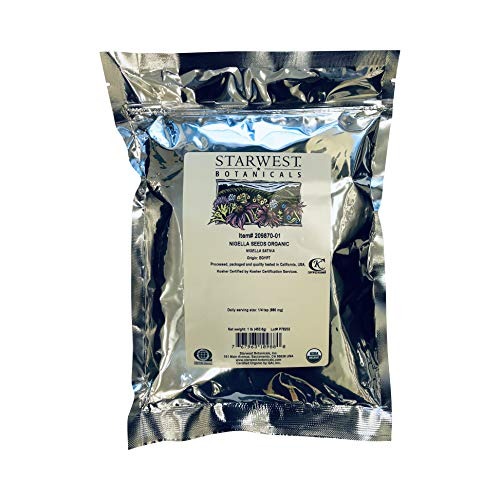
Item Name: Starwest Botanicals Organic Nigella Seeds, 1 lb (453.6 mg)
Bullet Point 1: EST 1975
Bullet Point 2: Nigella Sativa
Bullet Point 3: Origin: Egypt
Bullet Point 4: No ETO
Bullet Point 5: Kosher Certified by Kosher Certification Services
Product Description: EST 1975 Nigella Sativa Origin: Egypt No ETO Kosher Certified by Kosher Certification Services USDA Organic Certified Organic by QAI Also known as black cumin and kalonji, Nigella seeds have a rich aroma, delicious crunch, and notes of onion, oregano, and black pepper. Nigella seed benefits include providing whole body support and protection.
Value: 16.0
Unit: Ounce

Price: 16.24